Young Posse

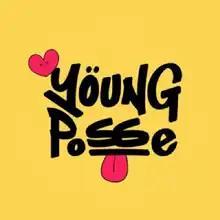
Young Posse's official logo

The name Young Posse is derived from the Latin word "posse" which means "be able to". Together, the name represents "a young group (of girls) gathered together with a purpose".